Ryuzo and the Seven Henchmen

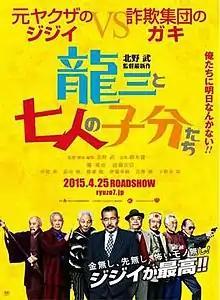
Theatrical release poster

, also known as Ryuzo 7, is a 2015 Japanese action comedy film directed by Takeshi Kitano. It was released on April 25, 2015.